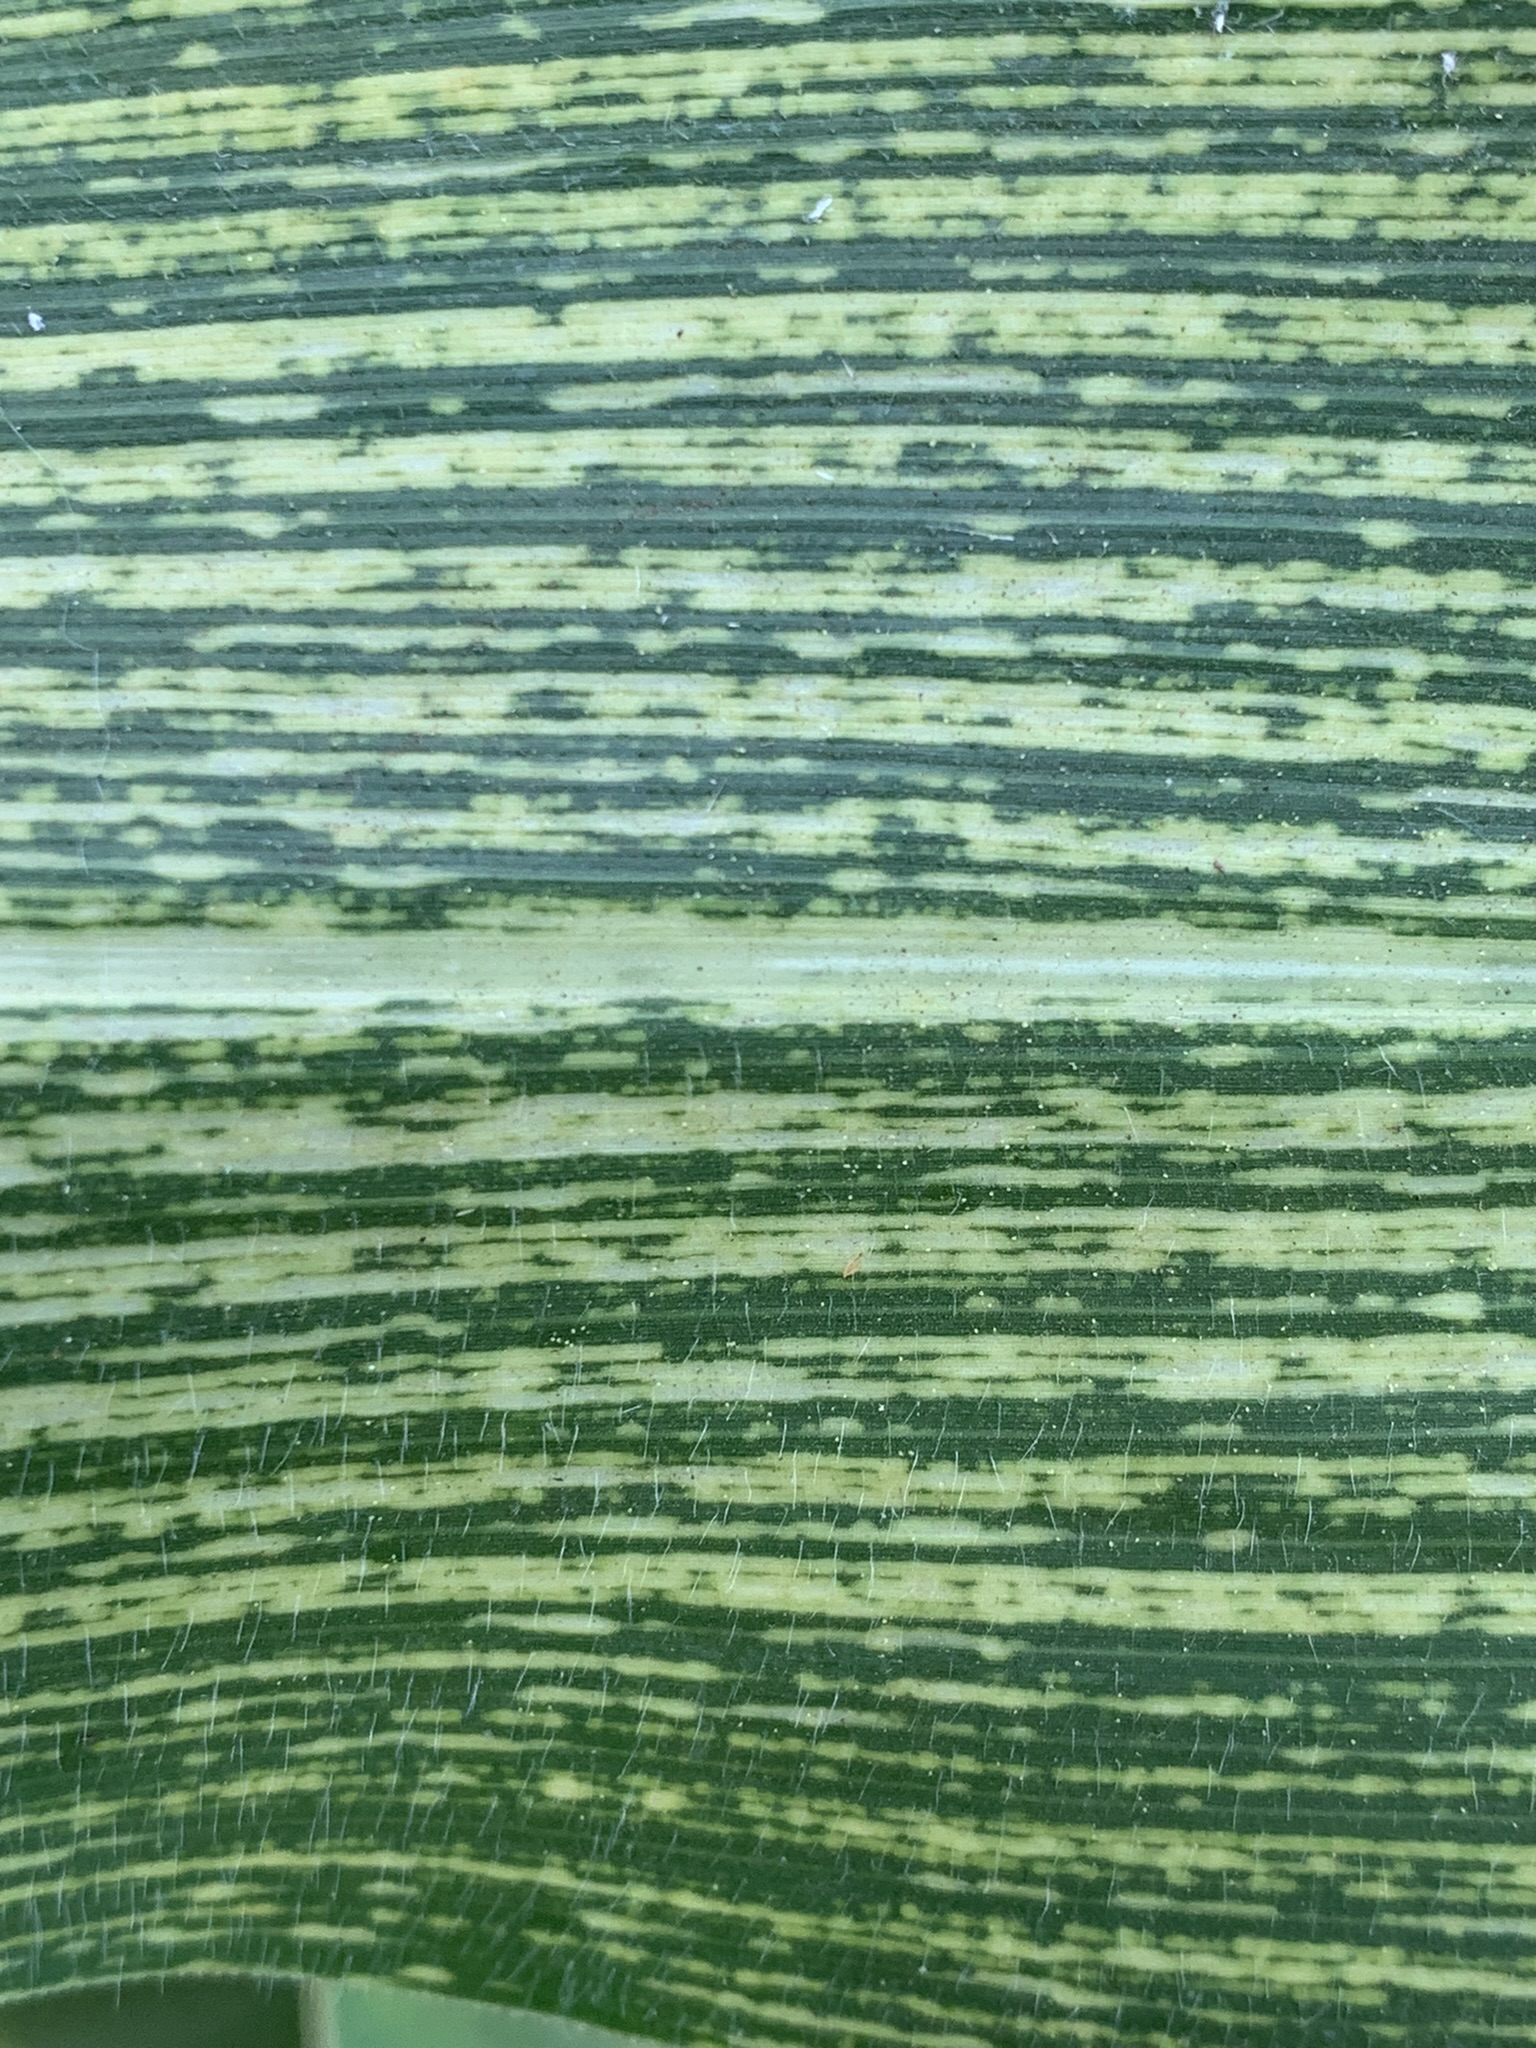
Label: MSV